Johanna Sophia Kettner

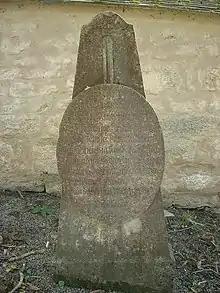
Gravestone

She was born in Titting, Franconia, in 1722. In 1743, she enlisted in the Imperial Army in the guise of a man named Johann Kettner. She served in the prestigious Hagenbach infantry regiment of the Austrian army for about five years. During her service, she was promoted to the rank of corporal. As such, she was most likely the first of her gender in Austria, as this post was not legally available for women.